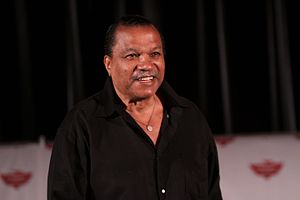
Star Wars: The Rise of Skywalker / Medvirkende
Billy Dee Williams vendte tilbage som Lando Calrissian.
Star Wars: The Rise of Skywalker, også kendt som Star Wars: Episode IX – The Rise of Skywalker, er en amerikansk science fiction-film fra 2019, der er instrueret af J.J. Abrams efter manuskript af ham selv og Chris Terrio. Filmen er den niende spillefilm i Star Wars-sagaen og den tredje film i den tredje trilogi efter Star Wars: The Force Awakens og Star Wars: The Last Jedi.